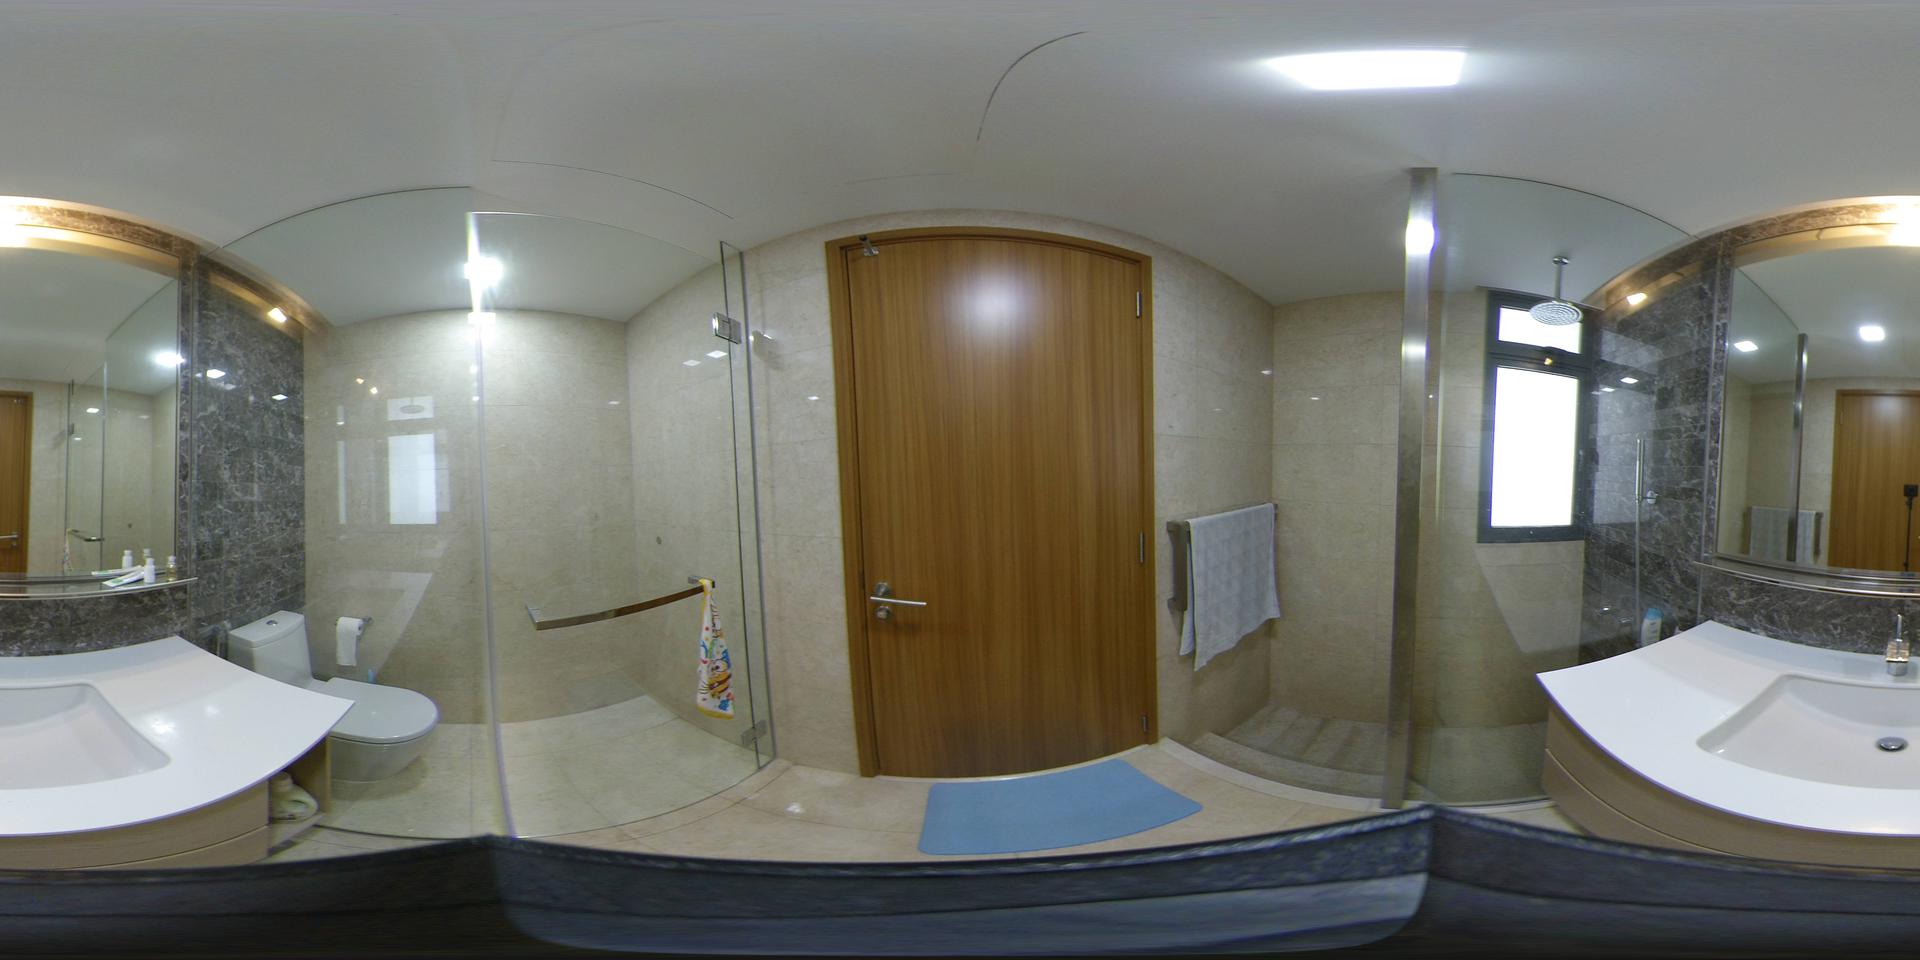
Referred object: the gray towel hanging on the wall by the door

Referred object: the towel to the right of the wooden door